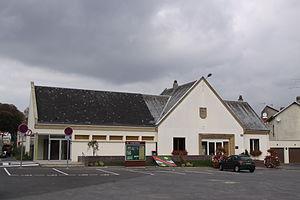
Village Ardennais
Wadelincourt est une commune française située dans le département des Ardennes, en région Grand Est.